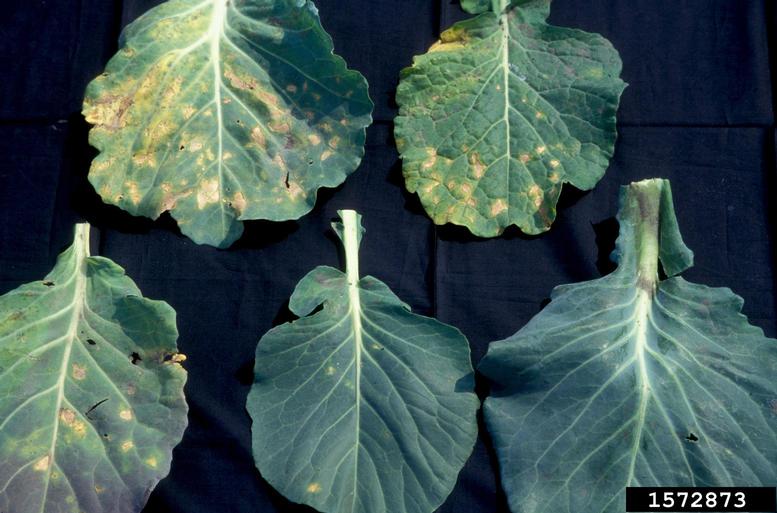
Label: Downy Mildew